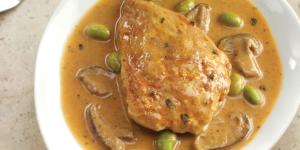
ternera picante con leche de coco